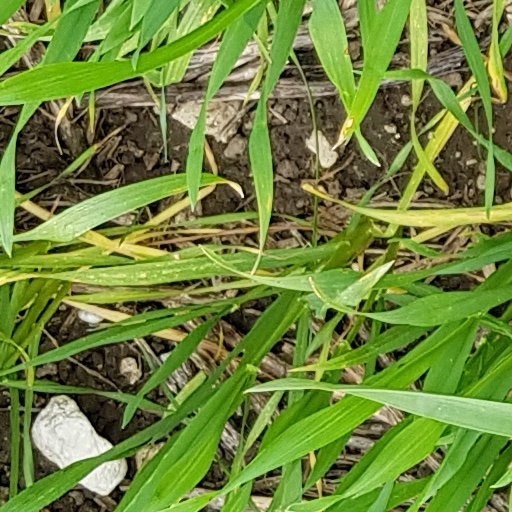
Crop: wheat